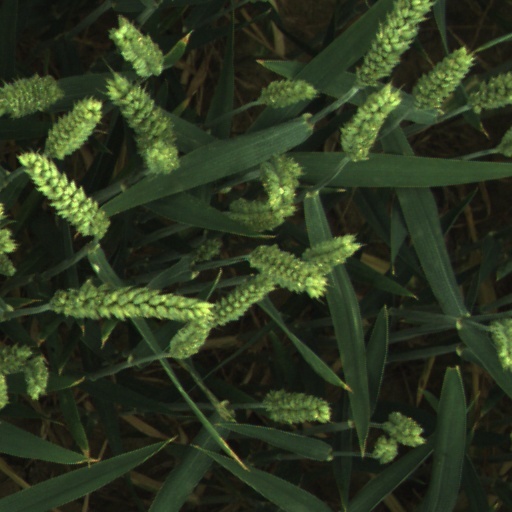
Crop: wheat